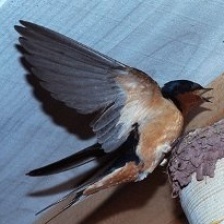
Species: BARN SWALLOW
Scientific name: HIRUNDO RUSTICA